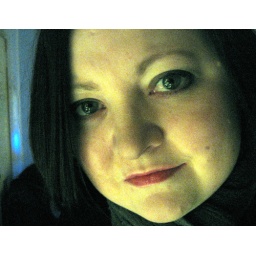
Just before running out the door last night, christmas trees in my eyes.